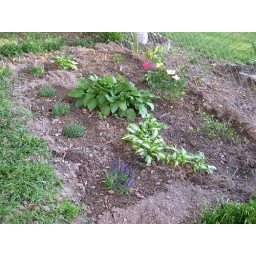
Two rose bushes in back middle of 2 gardenias - 3 hostas in the middle - 5 perrenial flowers in front